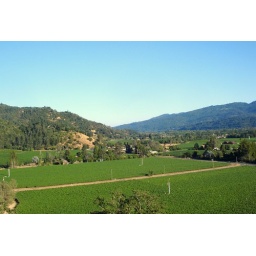
Looking south/east at Calistoga from the road winding up and over the mountain pass to Clear Lake.